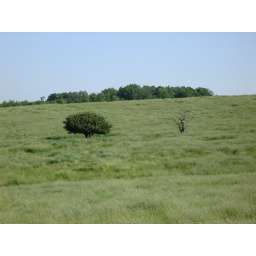
Random trees on a hill off of highway 20 in Iowa.